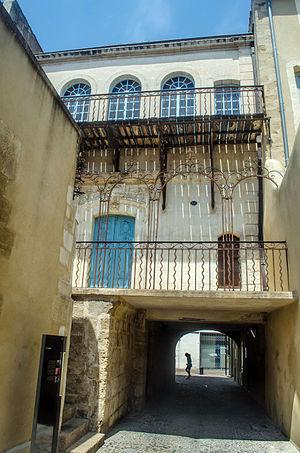
Cavaillon (Vaucluse, Provence-Alpes-Côte d'Azur, France). Synagogue, rue Hébraïque.
Cavaillon est une commune française du Sud-est de la France, située dans le département de Vaucluse en région Provence-Alpes-Côte d'Azur.